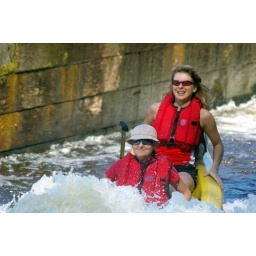
19 Vyssi Brod 2 girls in a boat 24.8.07 1